Powerman 5000

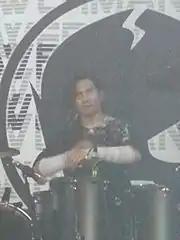
DJ Rattan

The band announced on May 23, 2011, that they had started work on a new album. On July 24, 2011, Powerman 5000 released a cover of Devo's "Whip It", a cover of "Space Oddity" by David Bowie on July 28, 2011, and a cover of Van Halen's "Jump" on July 31, 2011, on their website. Released by Cleopatra Records, "Copies, Clones & Replicants" included covers of other new wave songs such as The Fixx's "One Thing Leads to Another" and Eddy Grant's "Electric Avenue".